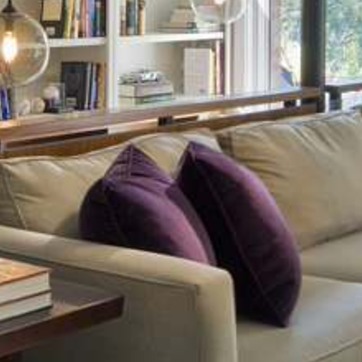
Material: fabric